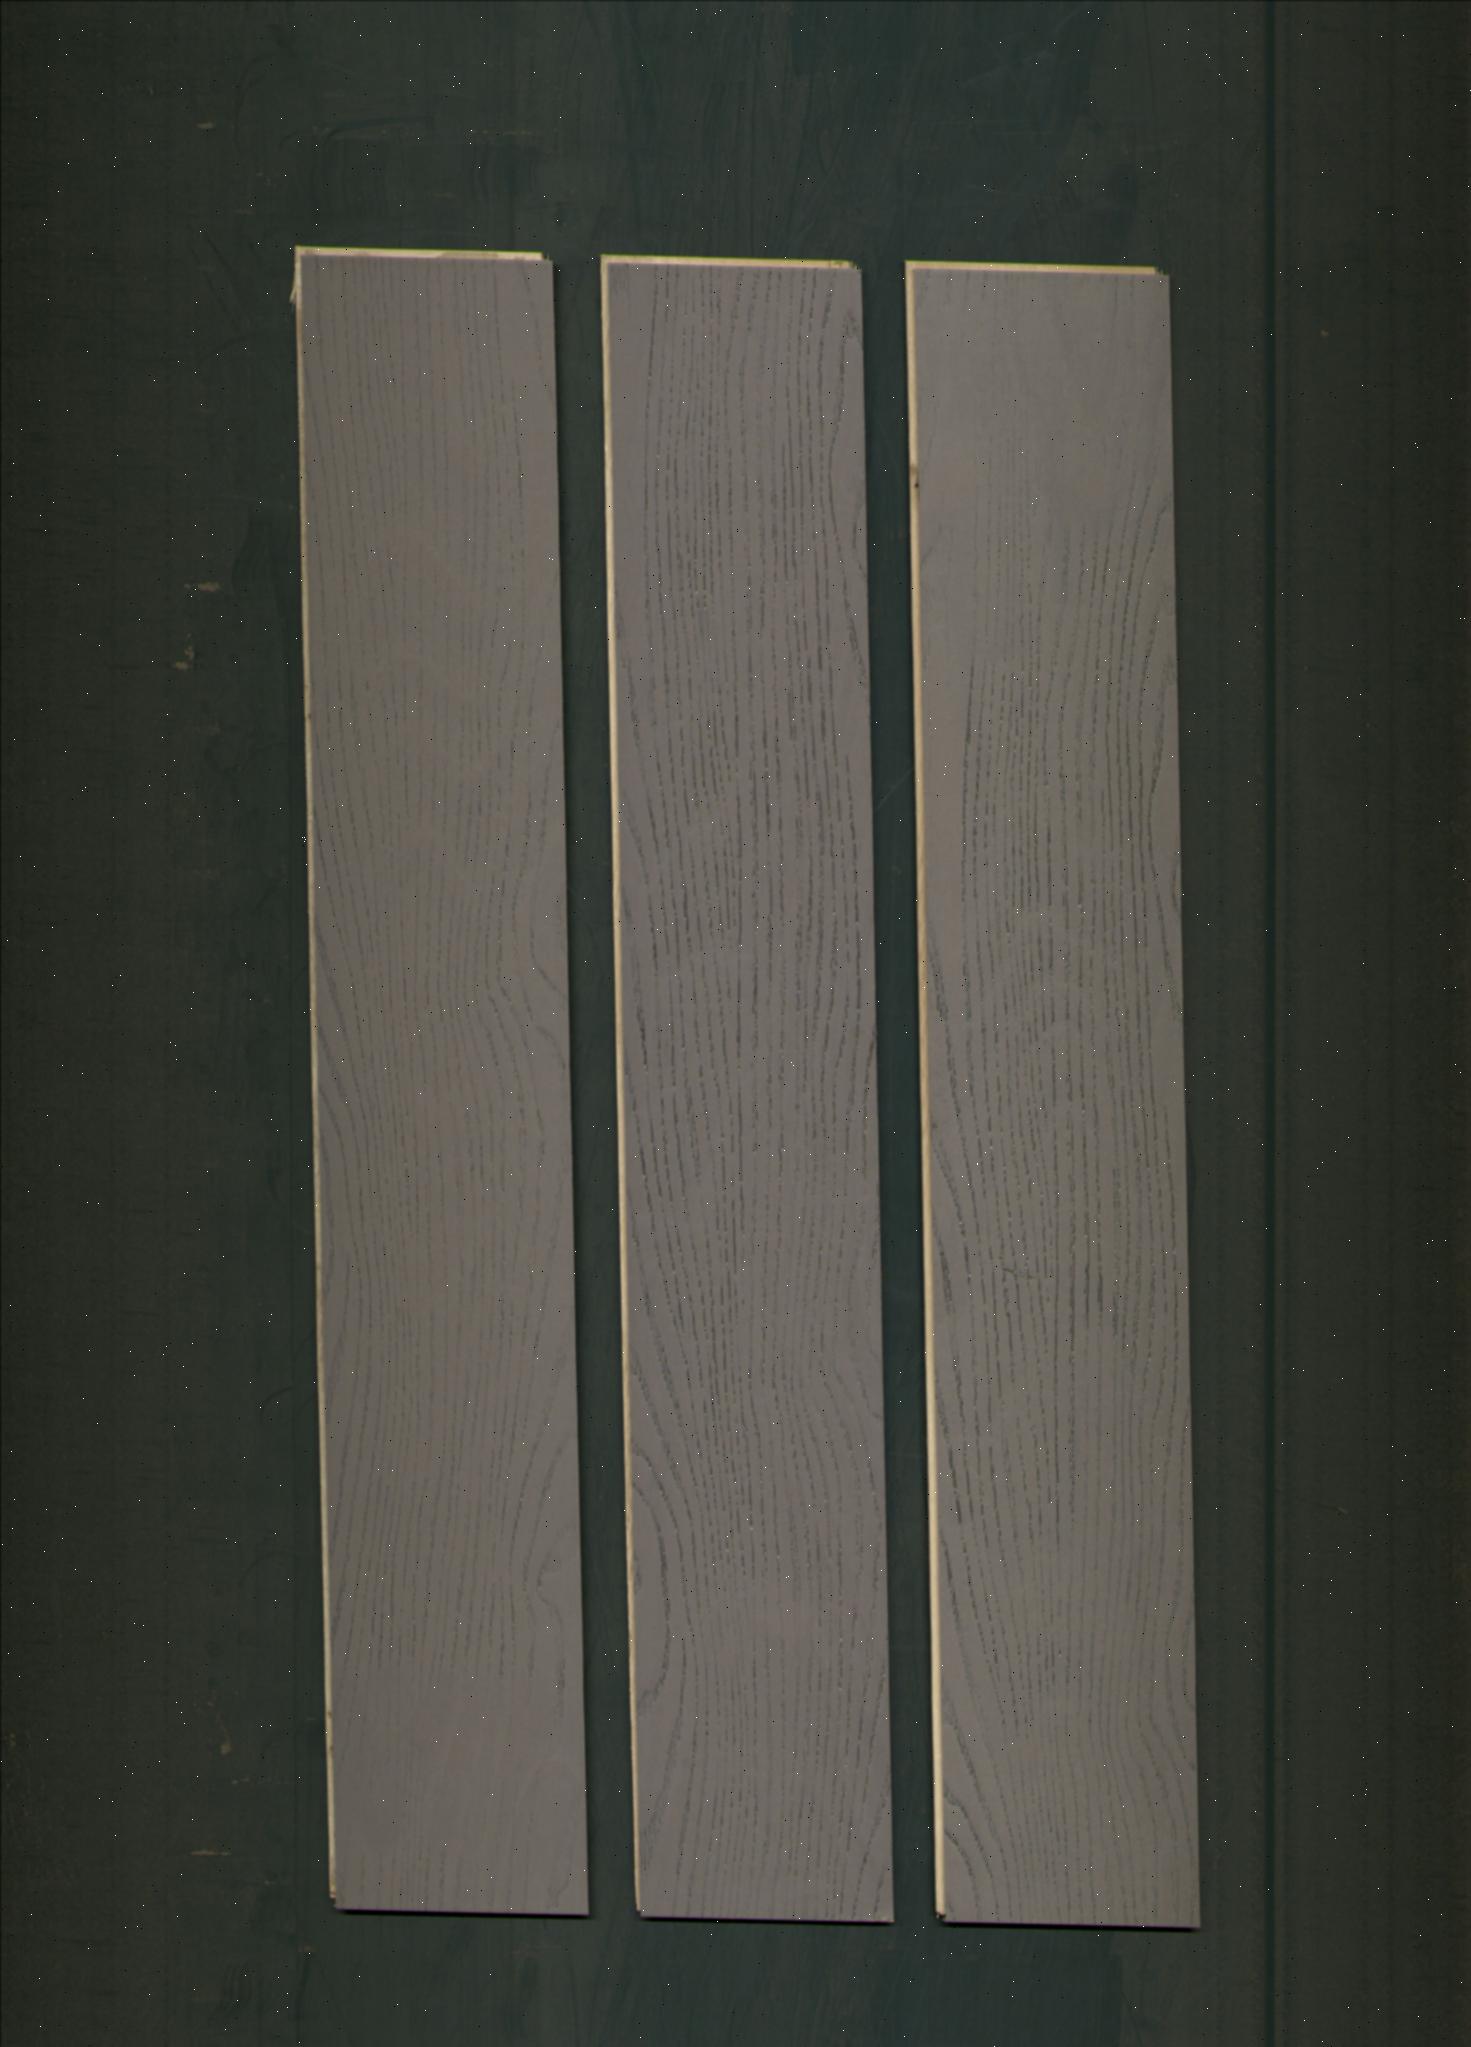
Label: mixers